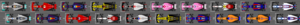
Le Grand Prix automobile de France 2018 disputé le 24 juin 2018 sur le circuit Paul-Ricard, est la 984ᵉ épreuve du championnat du monde de Formule 1 courue depuis 1950. Plus aucun Grand Prix n'avait été organisé en France depuis 2008, et pour son retour, il s'agit de la 59ᵉ édition du Grand Prix de France comptant pour le championnat du monde de Formule 1 et de la huitième manche du championnat 2018. Le circuit varois a déjà accueilli l'épreuve quatorze fois entre 1971 et 1983 et de 1985 à 1990, avant de laisser la place à Magny-Cours, pour dix-huit éditions, de 1991 à 2008.